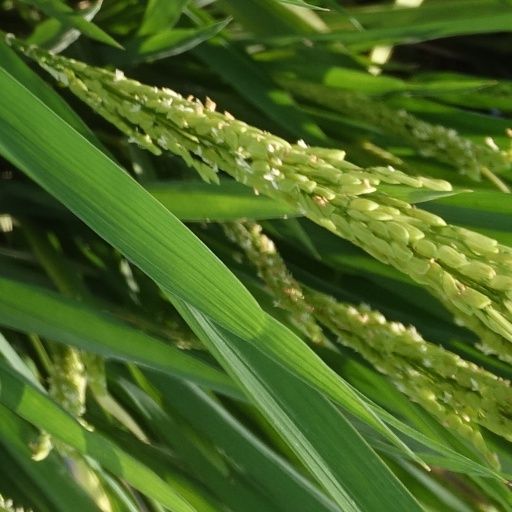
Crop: rice